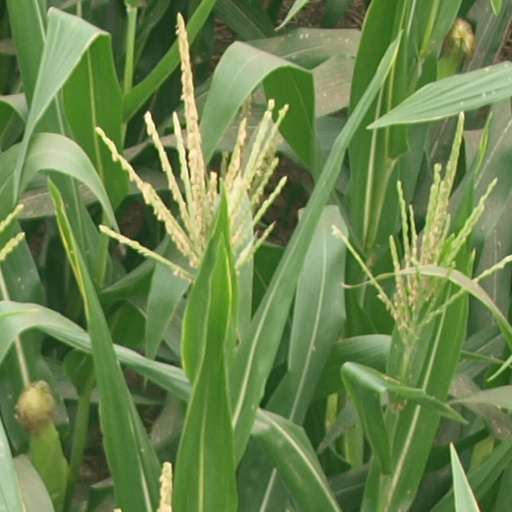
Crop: maize; corn